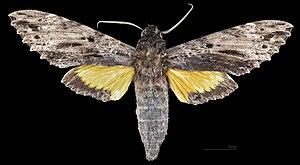
Isognathus leachii est une espèce d’insectes lépidoptères de la famille des Sphingidae, de la sous-famille des Macroglossinae, de la tribu des Dilophonotini.